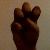
The image shows a hand gesture representing the letter 'E' in Indian Sign Language.